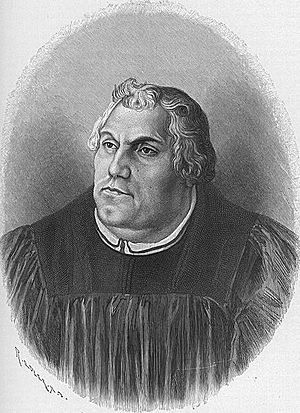
Martin Luther / Luther fastholder sin kurs / Heksetro og homoseksualitet
Martin Luther.
"""Luther"" omdirigeres hertil. For andre betydninger af Luther, se Luther.